The Emperor and the Kite

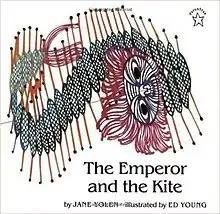
Dust jacket of the First Edition, designed by Ed Young

The Emperor and the Kite, written by Jane Yolen and illustrated by Ed Young, is a 1967 picture book. "The Emperor and the Kite" was a Caldecott Medal Honor Book for 1968 and was Young's first Caldecott Honor Medal of a total of three during his career.